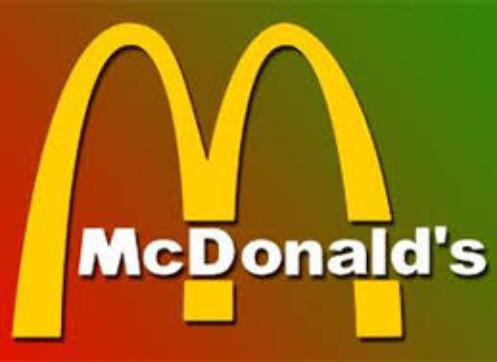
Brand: McDonald's
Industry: Food